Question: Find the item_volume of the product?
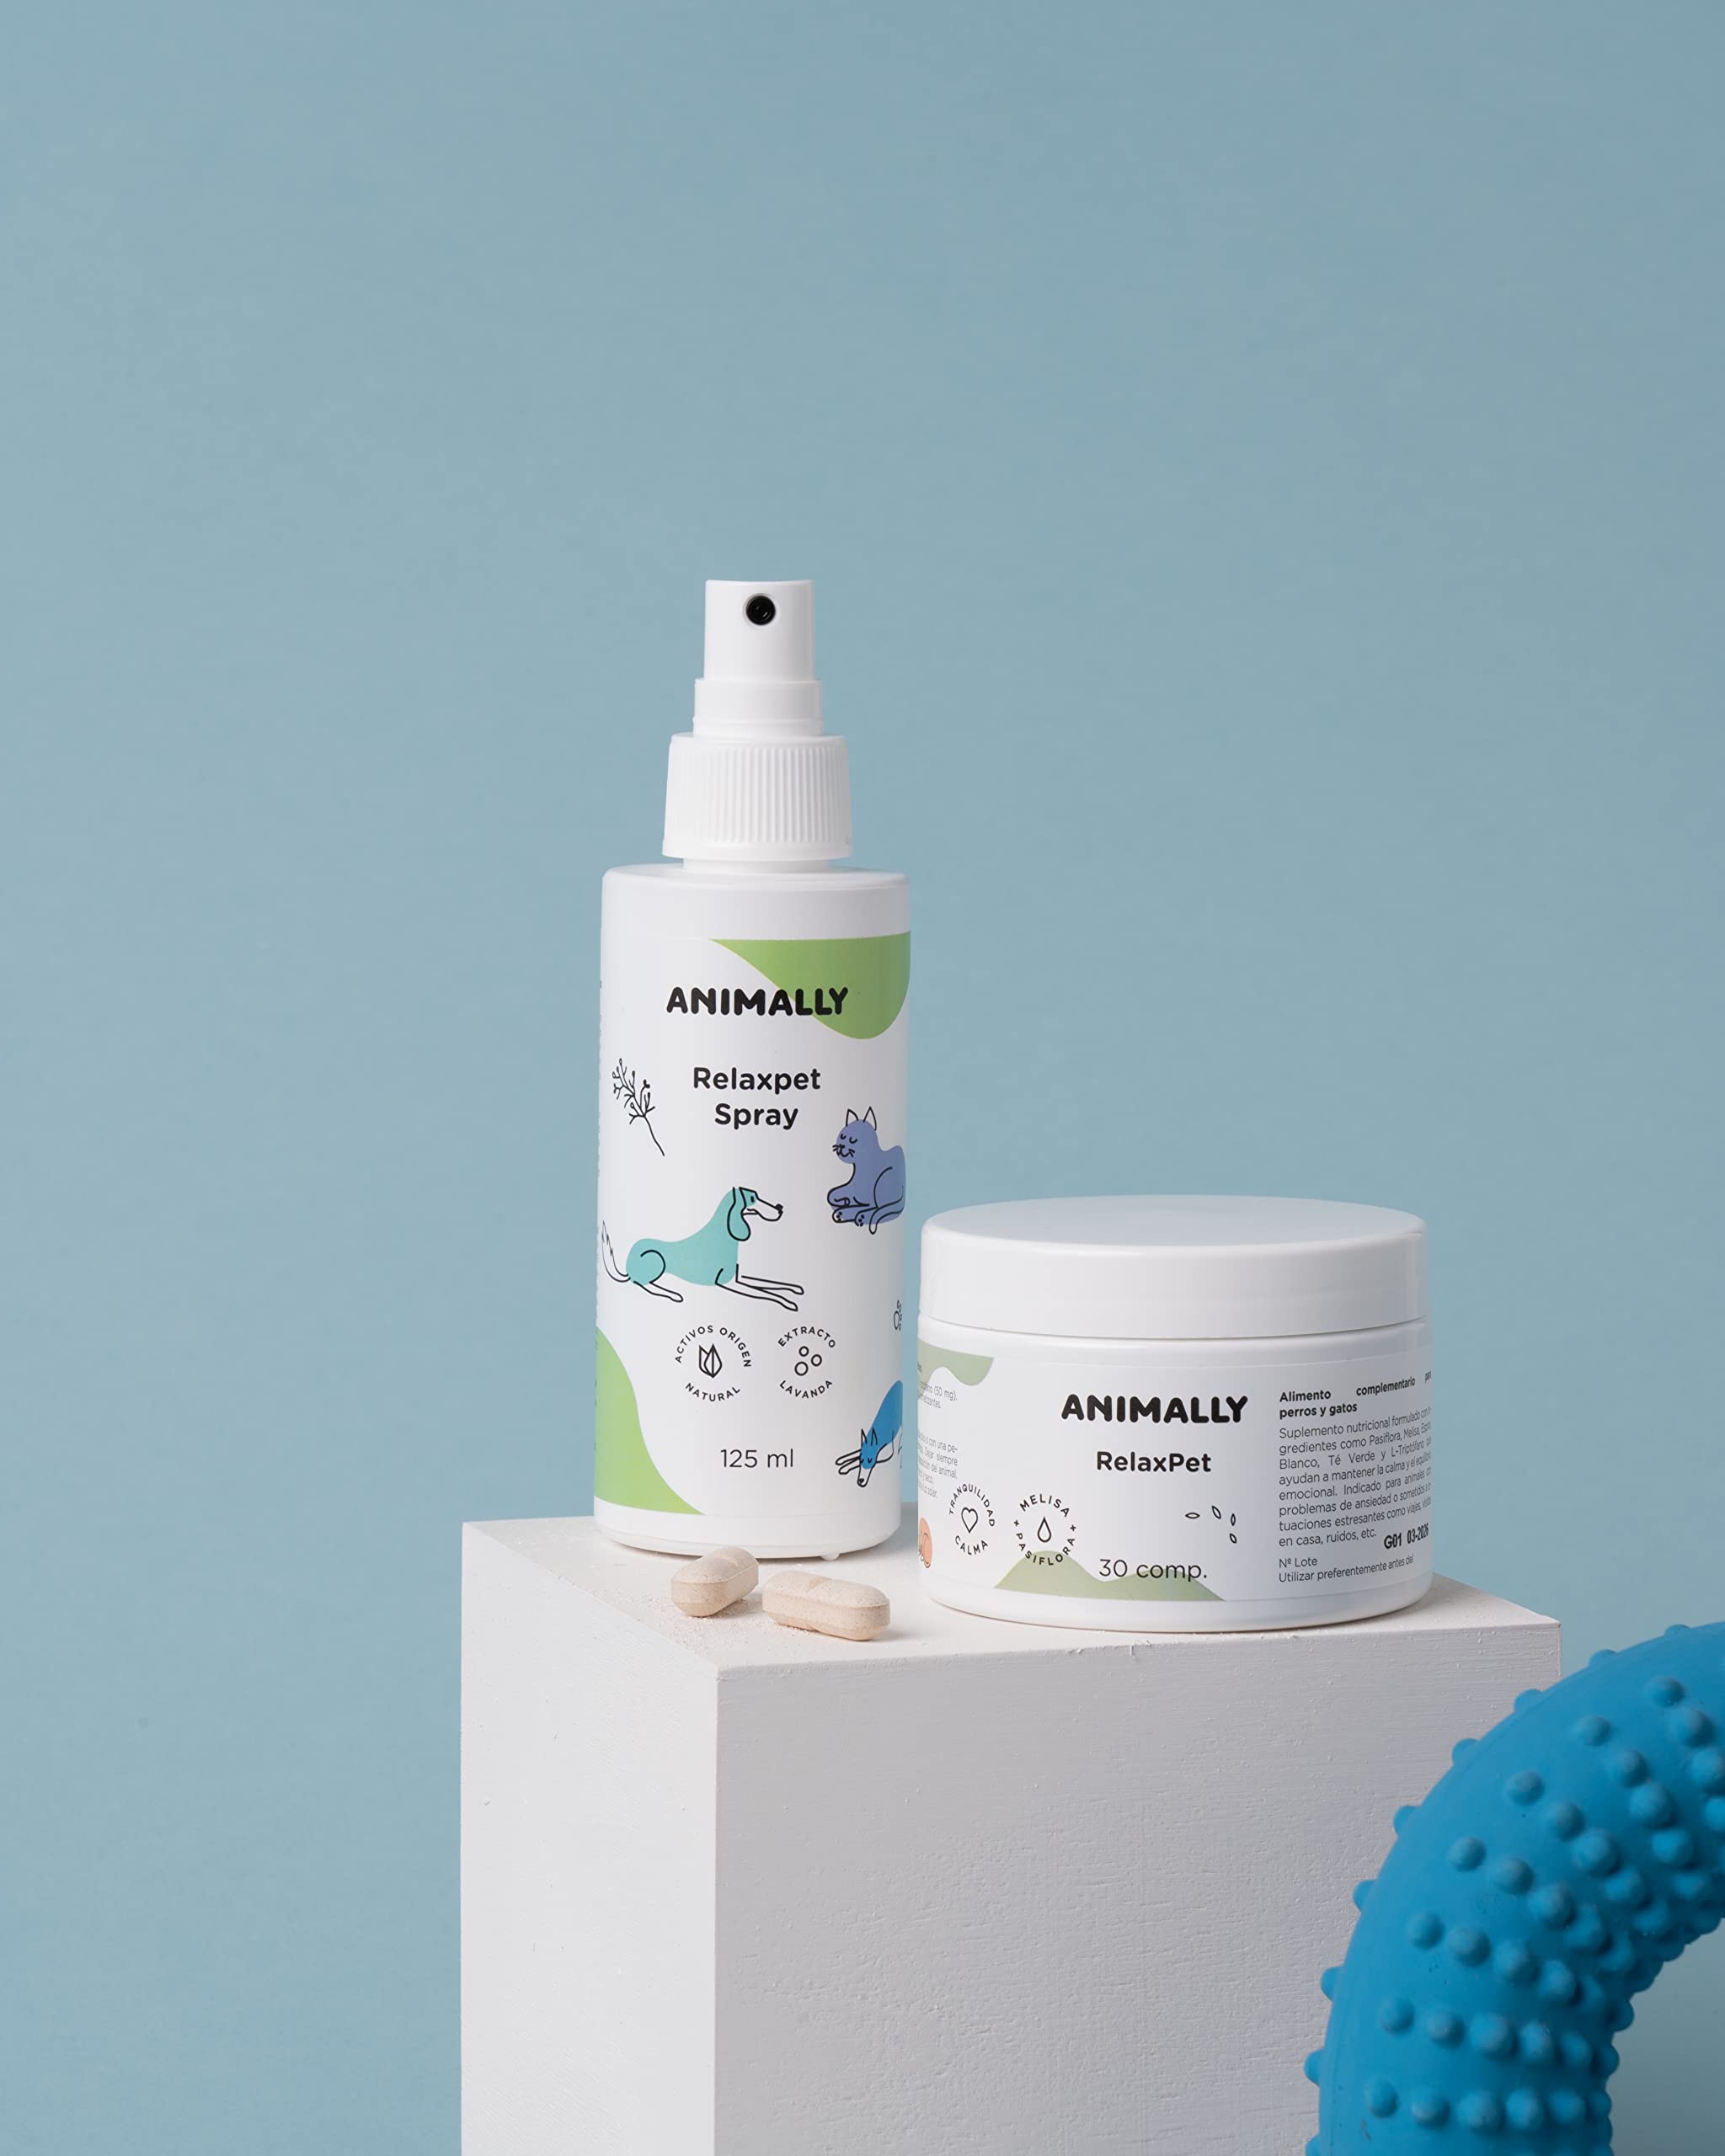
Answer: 125.0 millilitre